Emil Truog

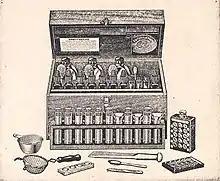
Helige-Truog pH Testing Field Kit

Long before Truog began his career as a professor and soil scientist at the University of Wisconsin-Madison, it was known that some soils were not as productive as others due to their pH level. The pH level affected the amount of available nutrients in the soil for the plant to utilize. The soil acidity could be corrected with the application of lime. The problem, at the time, was that farmers did not know how acidic their soils were, as well as not knowing how much lime to add to correct the problem. A main goal of Truog's was to develop an easy and practical test that all farmers could use to amend their soils. This was very important to Truog because not only was his family farm on acidic soils, but over 60% of Wisconsin farms at the time were on acidic soils.